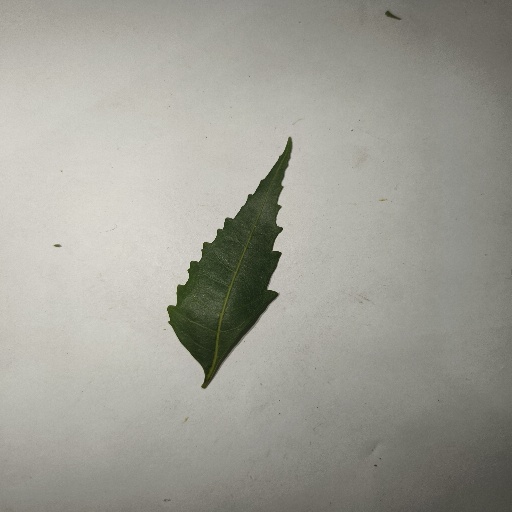
Species: Neem
Leaf condition: Healthy Leaf